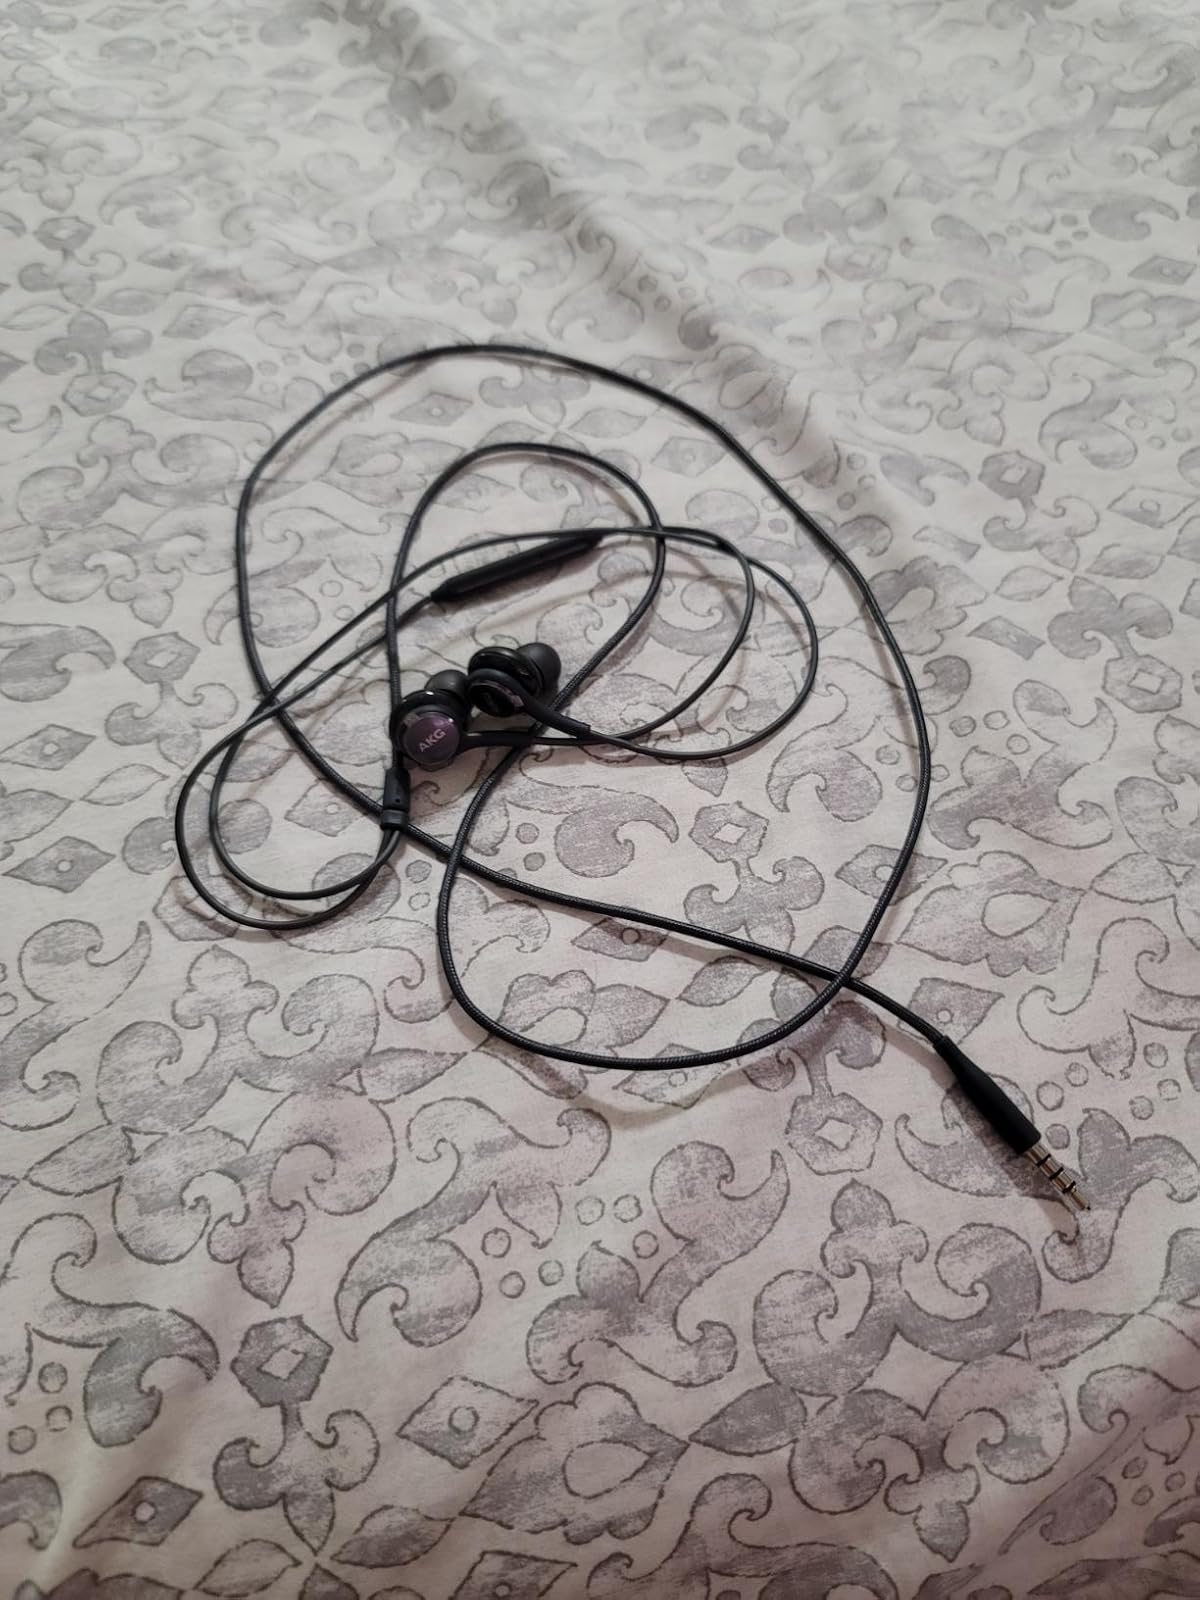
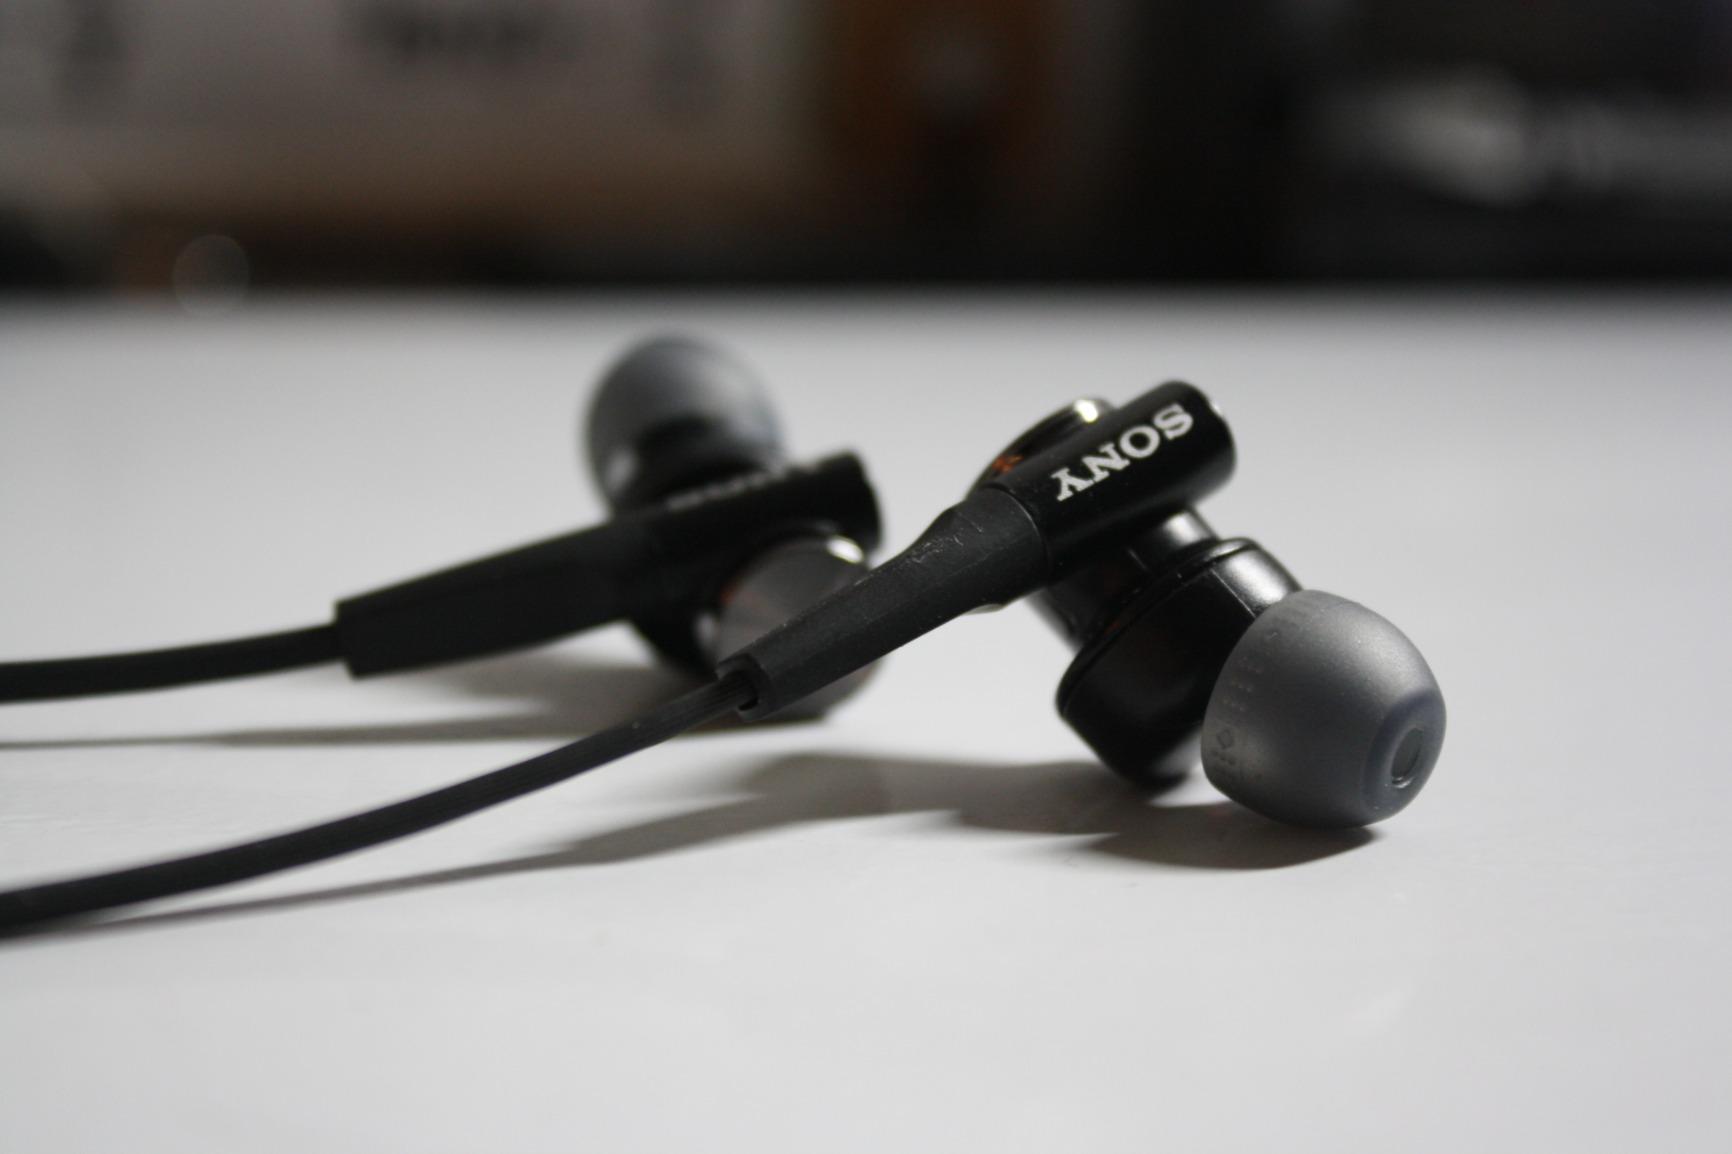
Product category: headphones
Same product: no